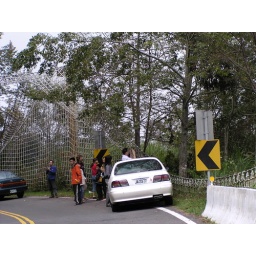
Looking for monkeys near the monkey bridge